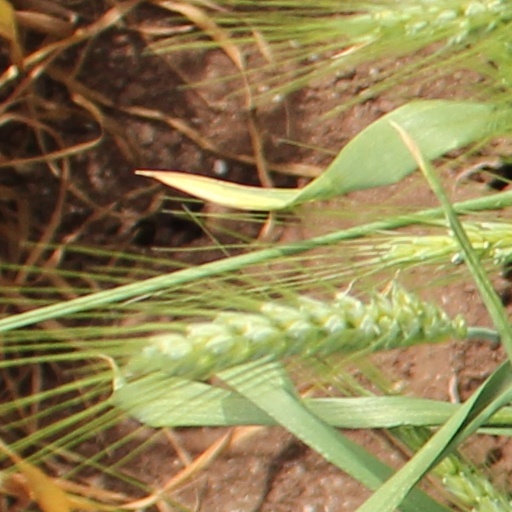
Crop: wheat